Kévin Azaïs

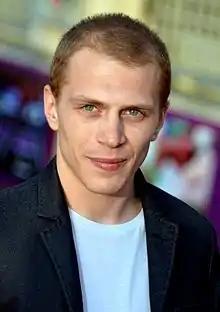
Azaïs at the 2015 Cabourg Film Festival

Kévin Azaïs is a French actor. He is best known for his performance in the film "Love at First Fight" ("Les Combattants"), for which he won a César Award for Most Promising Actor and a Lumière Award for Best Male Revelation.